Classical architecture

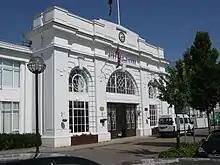
Croydon Airport in England, opened in 1920 and built in a Neoclassical style.

In the grammar of architecture, the word "petrification" is often used when discussing the development of sacred structures such as temples, mainly with reference to developments in the Greek world. During the Archaic and early Classical periods (about the 6th and early 5th centuries BC), the architectural forms of the earliest temples had solidified and the Doric emerged as the predominant element. The most widely accepted theory in classical studies is that the earliest temple structures were of wood and the great forms, or elements of architectural style, were codified and rather permanent by the time the Archaic became emergent and established. It was during this period, at different times and places in the Greek world, that the use of dressed and polished stone replaced the wood in these early temples, but the forms and shapes of the old wooden styles were retained in a skeuomorphic fashion, just as if the wooden structures had turned to stone, thus the designation "petrification" or sometimes "petrified carpentry" for this process.